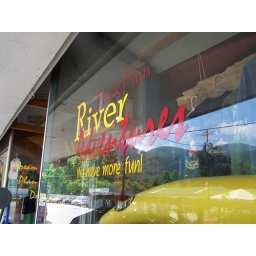
Neat mountains in the window reflection, however.